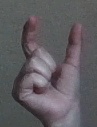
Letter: nun